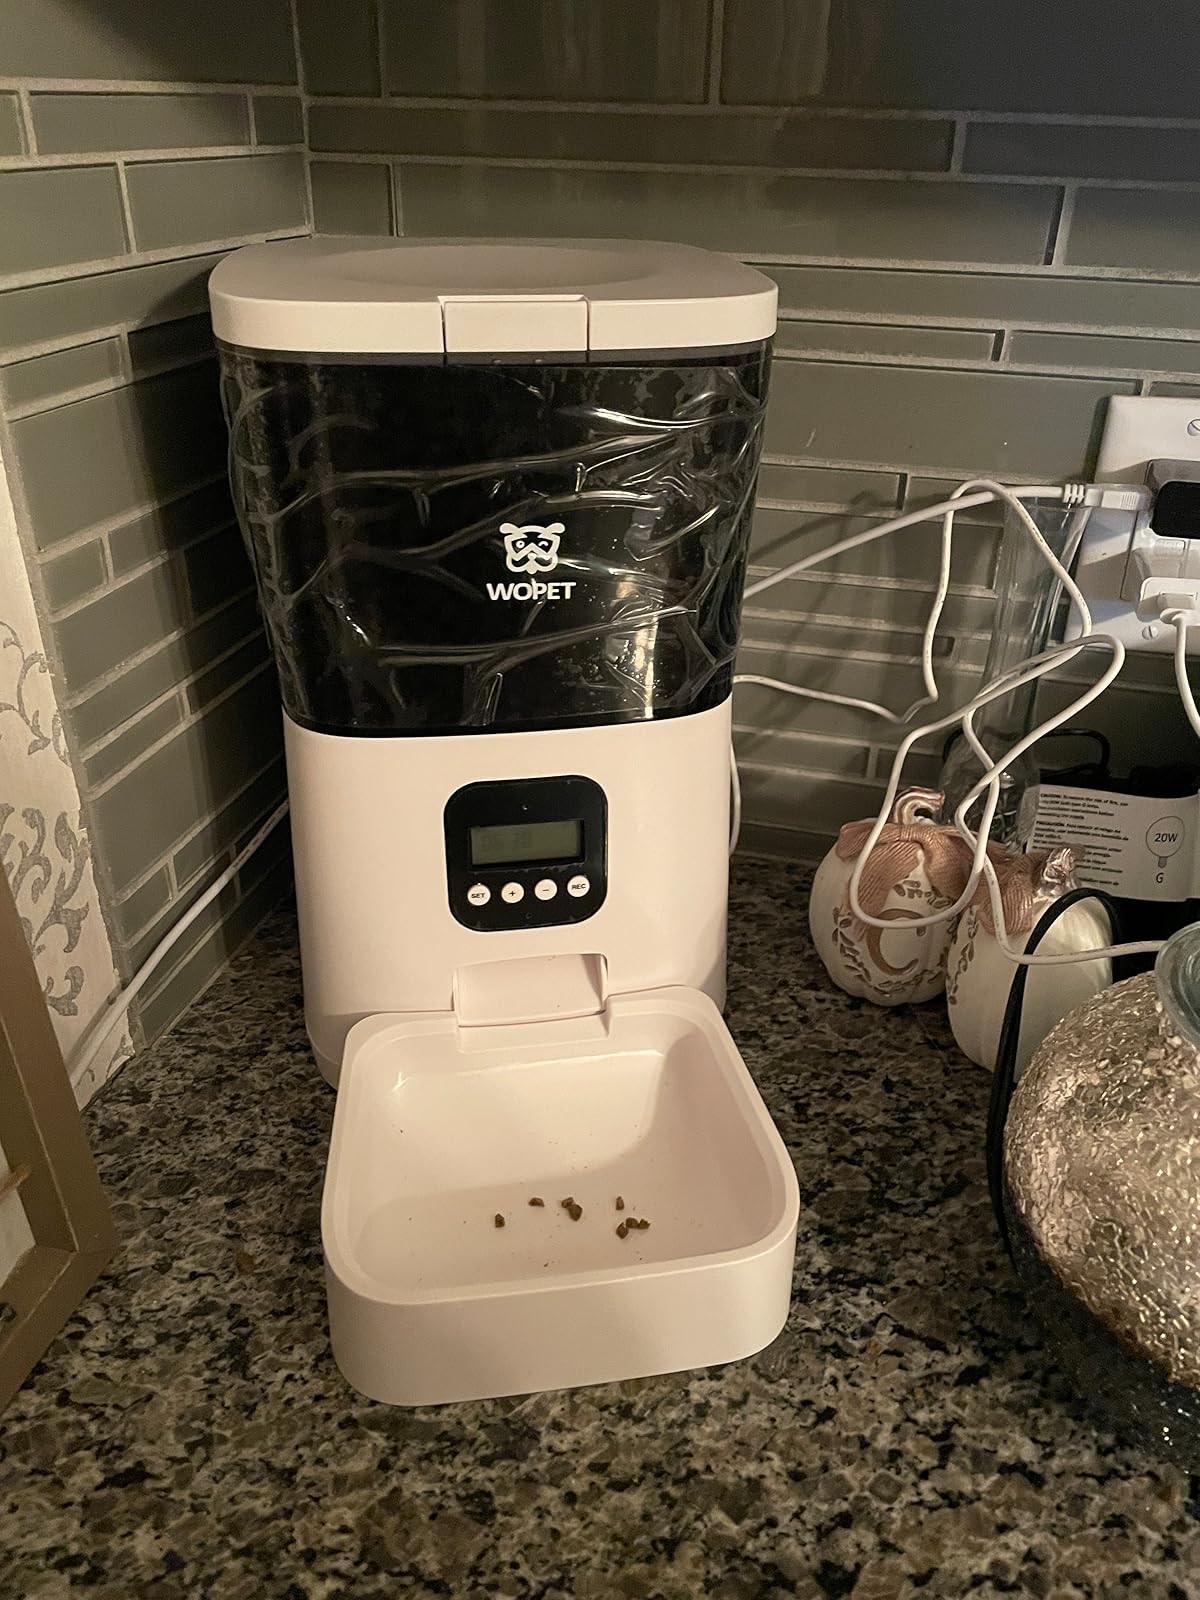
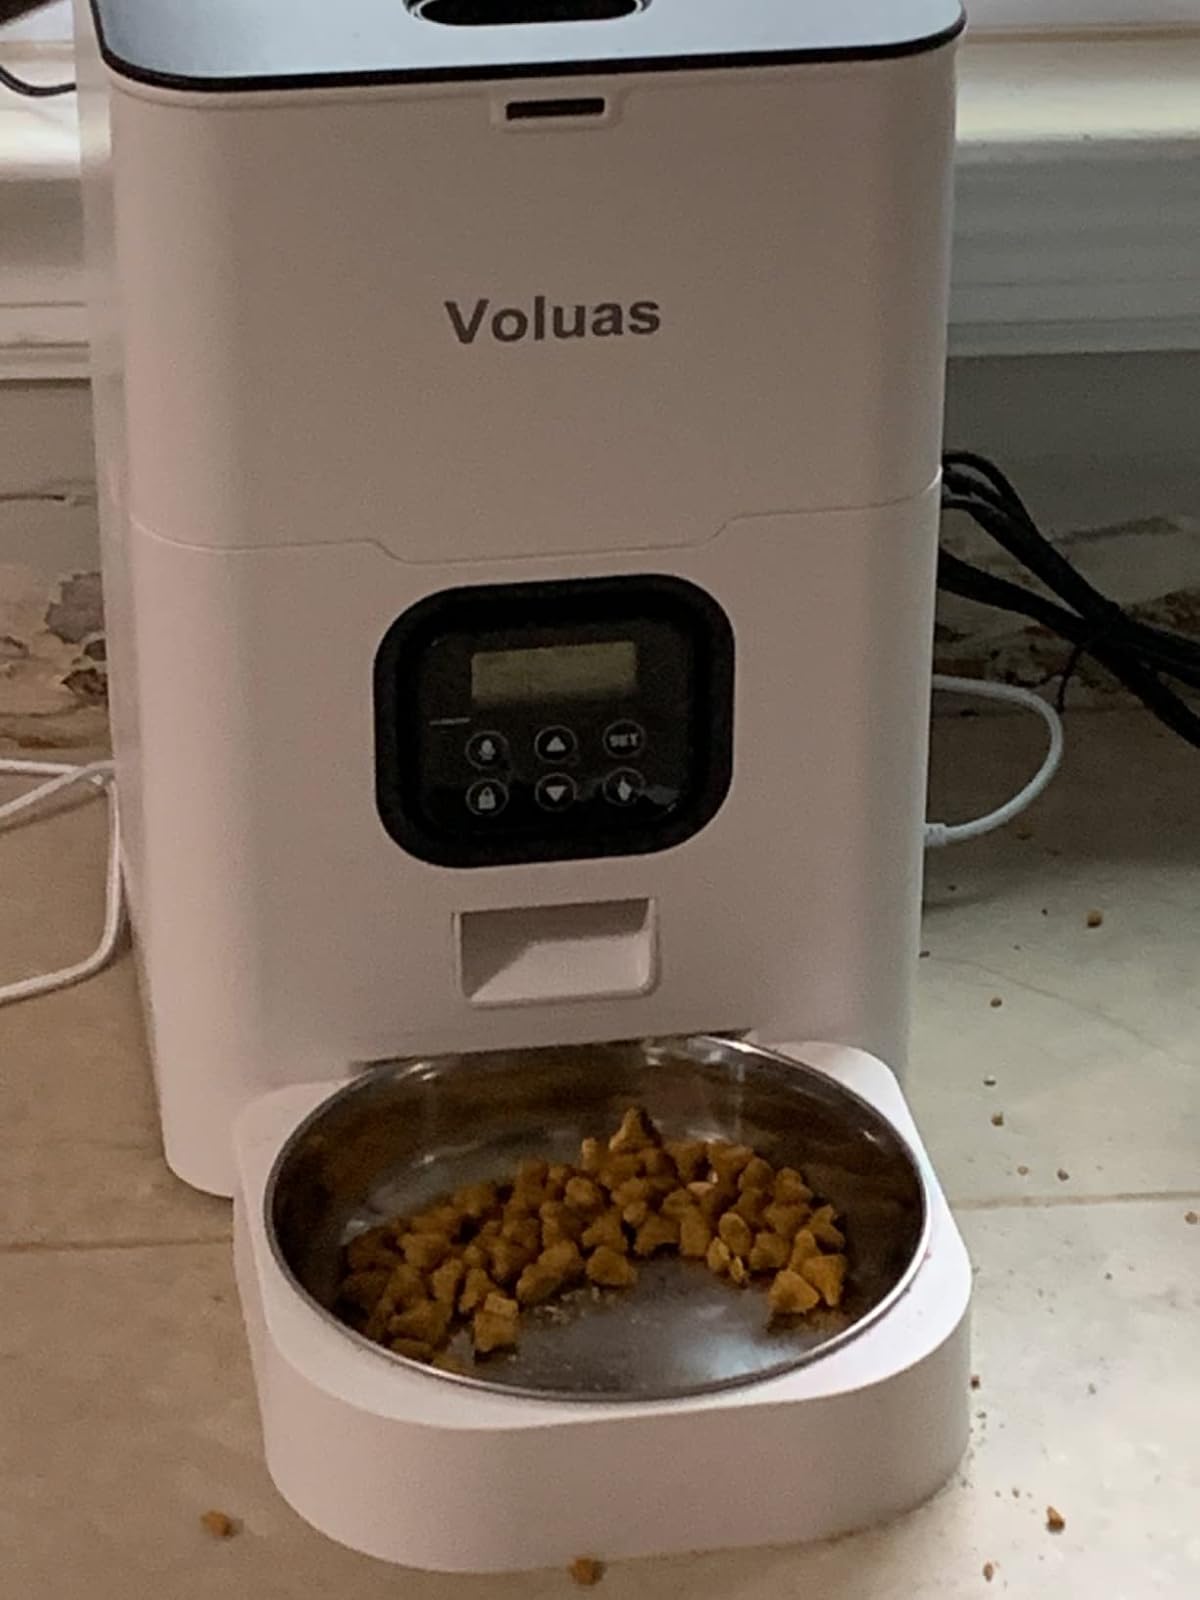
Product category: items_feeder
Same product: no